Analytic philosophy

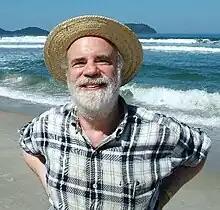
Saul Kripke helped to revive interest in metaphysics among analytic philosophers.

While schools such as logical positivism emphasize logical terms, which are supposed to be universal and separate from contingent factors (such as culture, language, historical conditions), ordinary-language philosophy emphasizes the use of language by ordinary people. The most prominent ordinary-language philosophers during the 1950s were P. F. Strawson, J. L. Austin, and Gilbert Ryle.